Revolving door

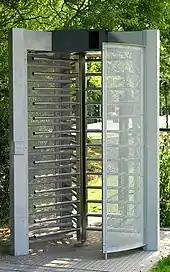
A one-way High Entrance / Exit Turnstile

Turnstile exit-only doors are also often used in subways and other rapid transit facilities to prevent people from bypassing fare payment. They are similarly used at large sports stadiums, amusement parks, and other such venues, to allow pedestrians to exit freely, but not to enter without paying admission fees. These doors usually work mechanically, with the door panels constructed of horizontal bars which pass through a "wall" of interlacing (interdigitated) bars, allowing the door leaves to pass through, but blocking people from illegally entering through the exit.